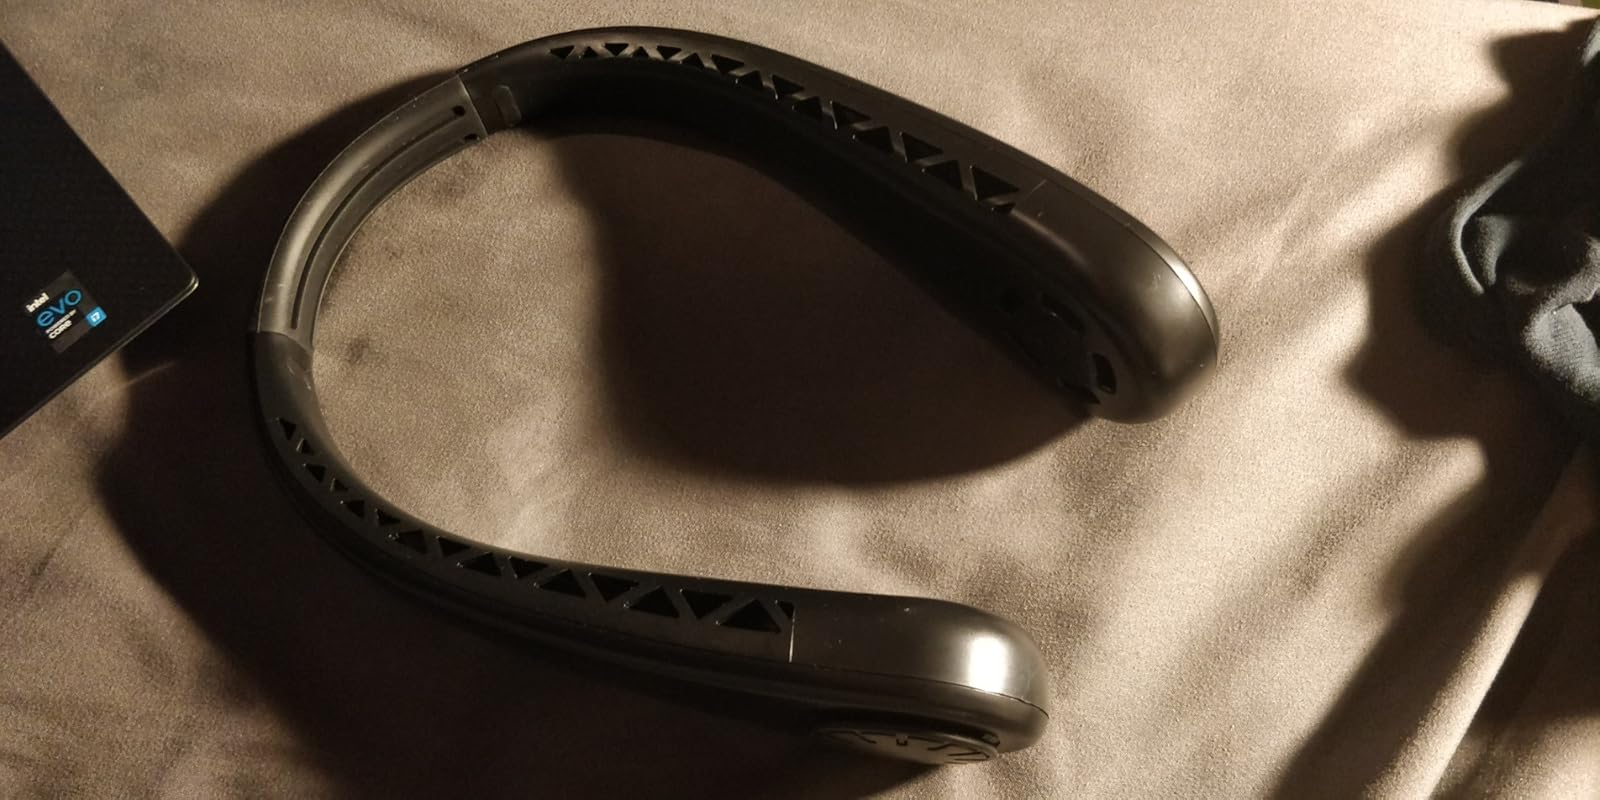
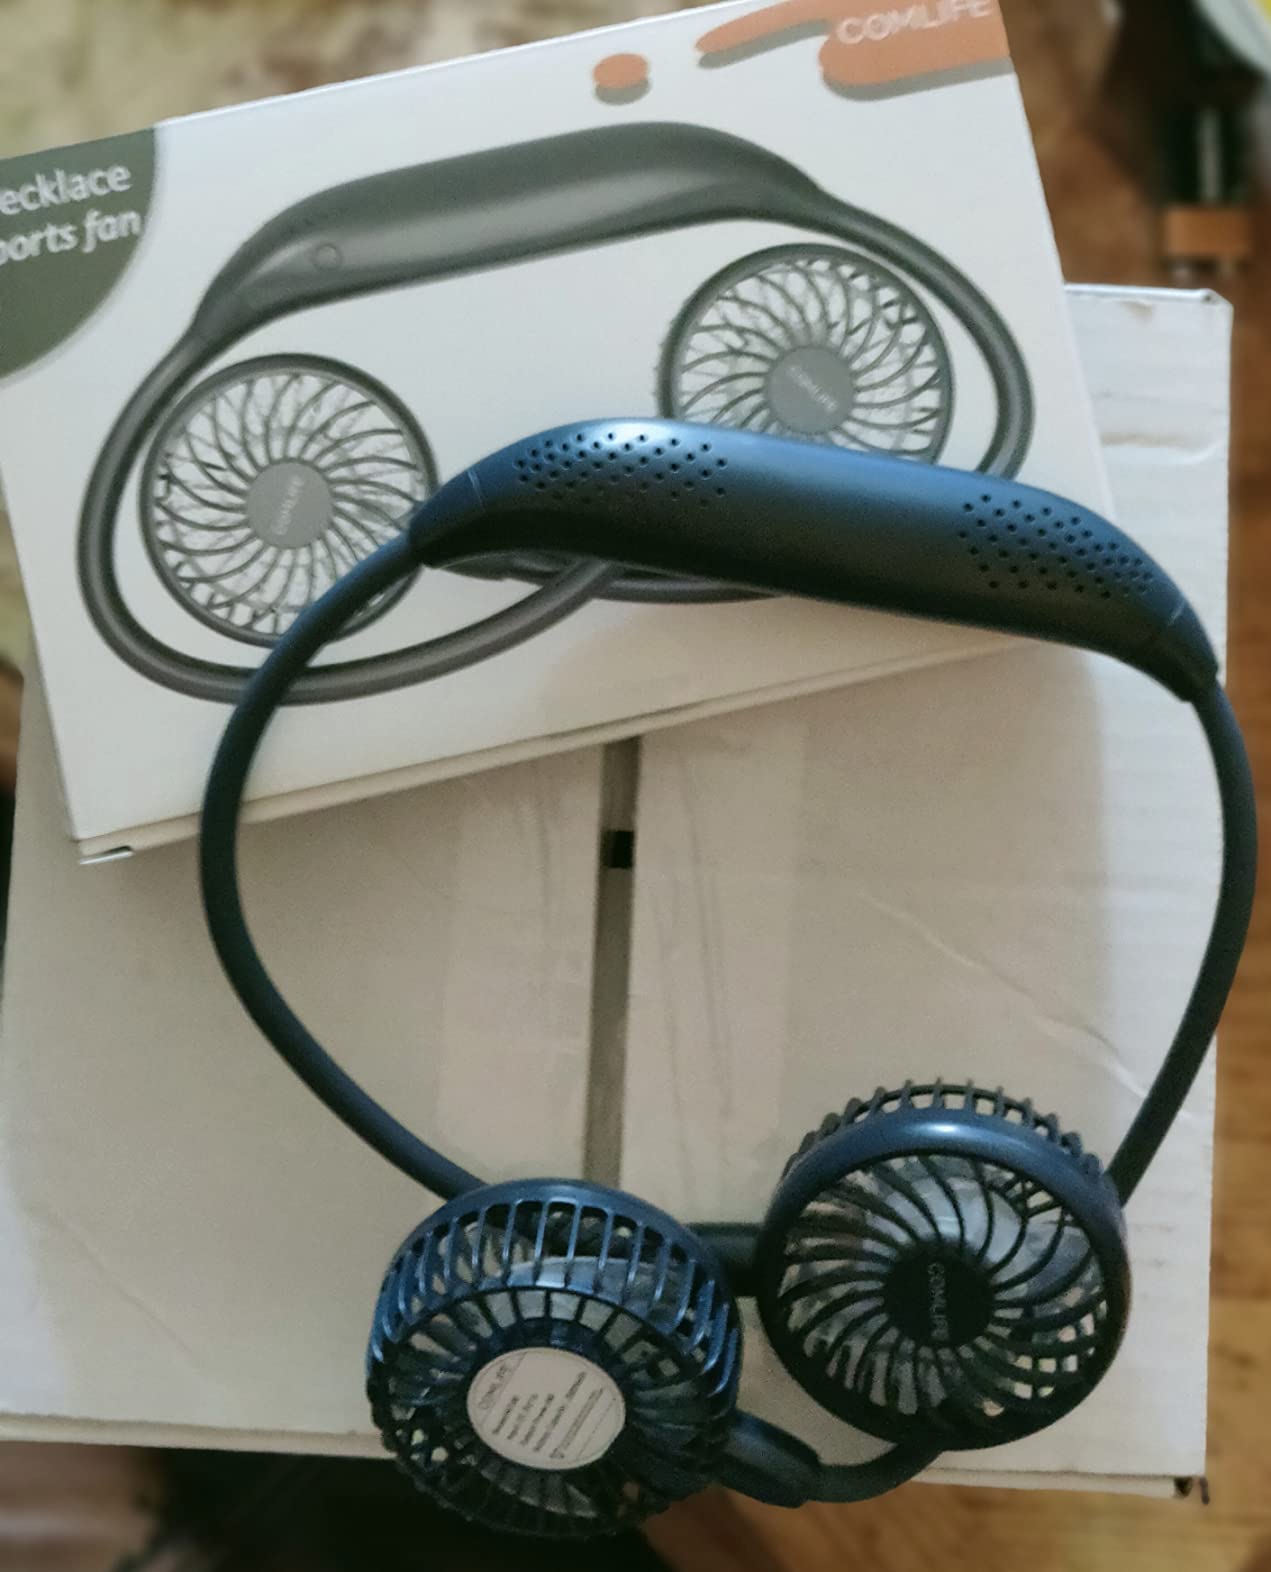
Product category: fan
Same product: no